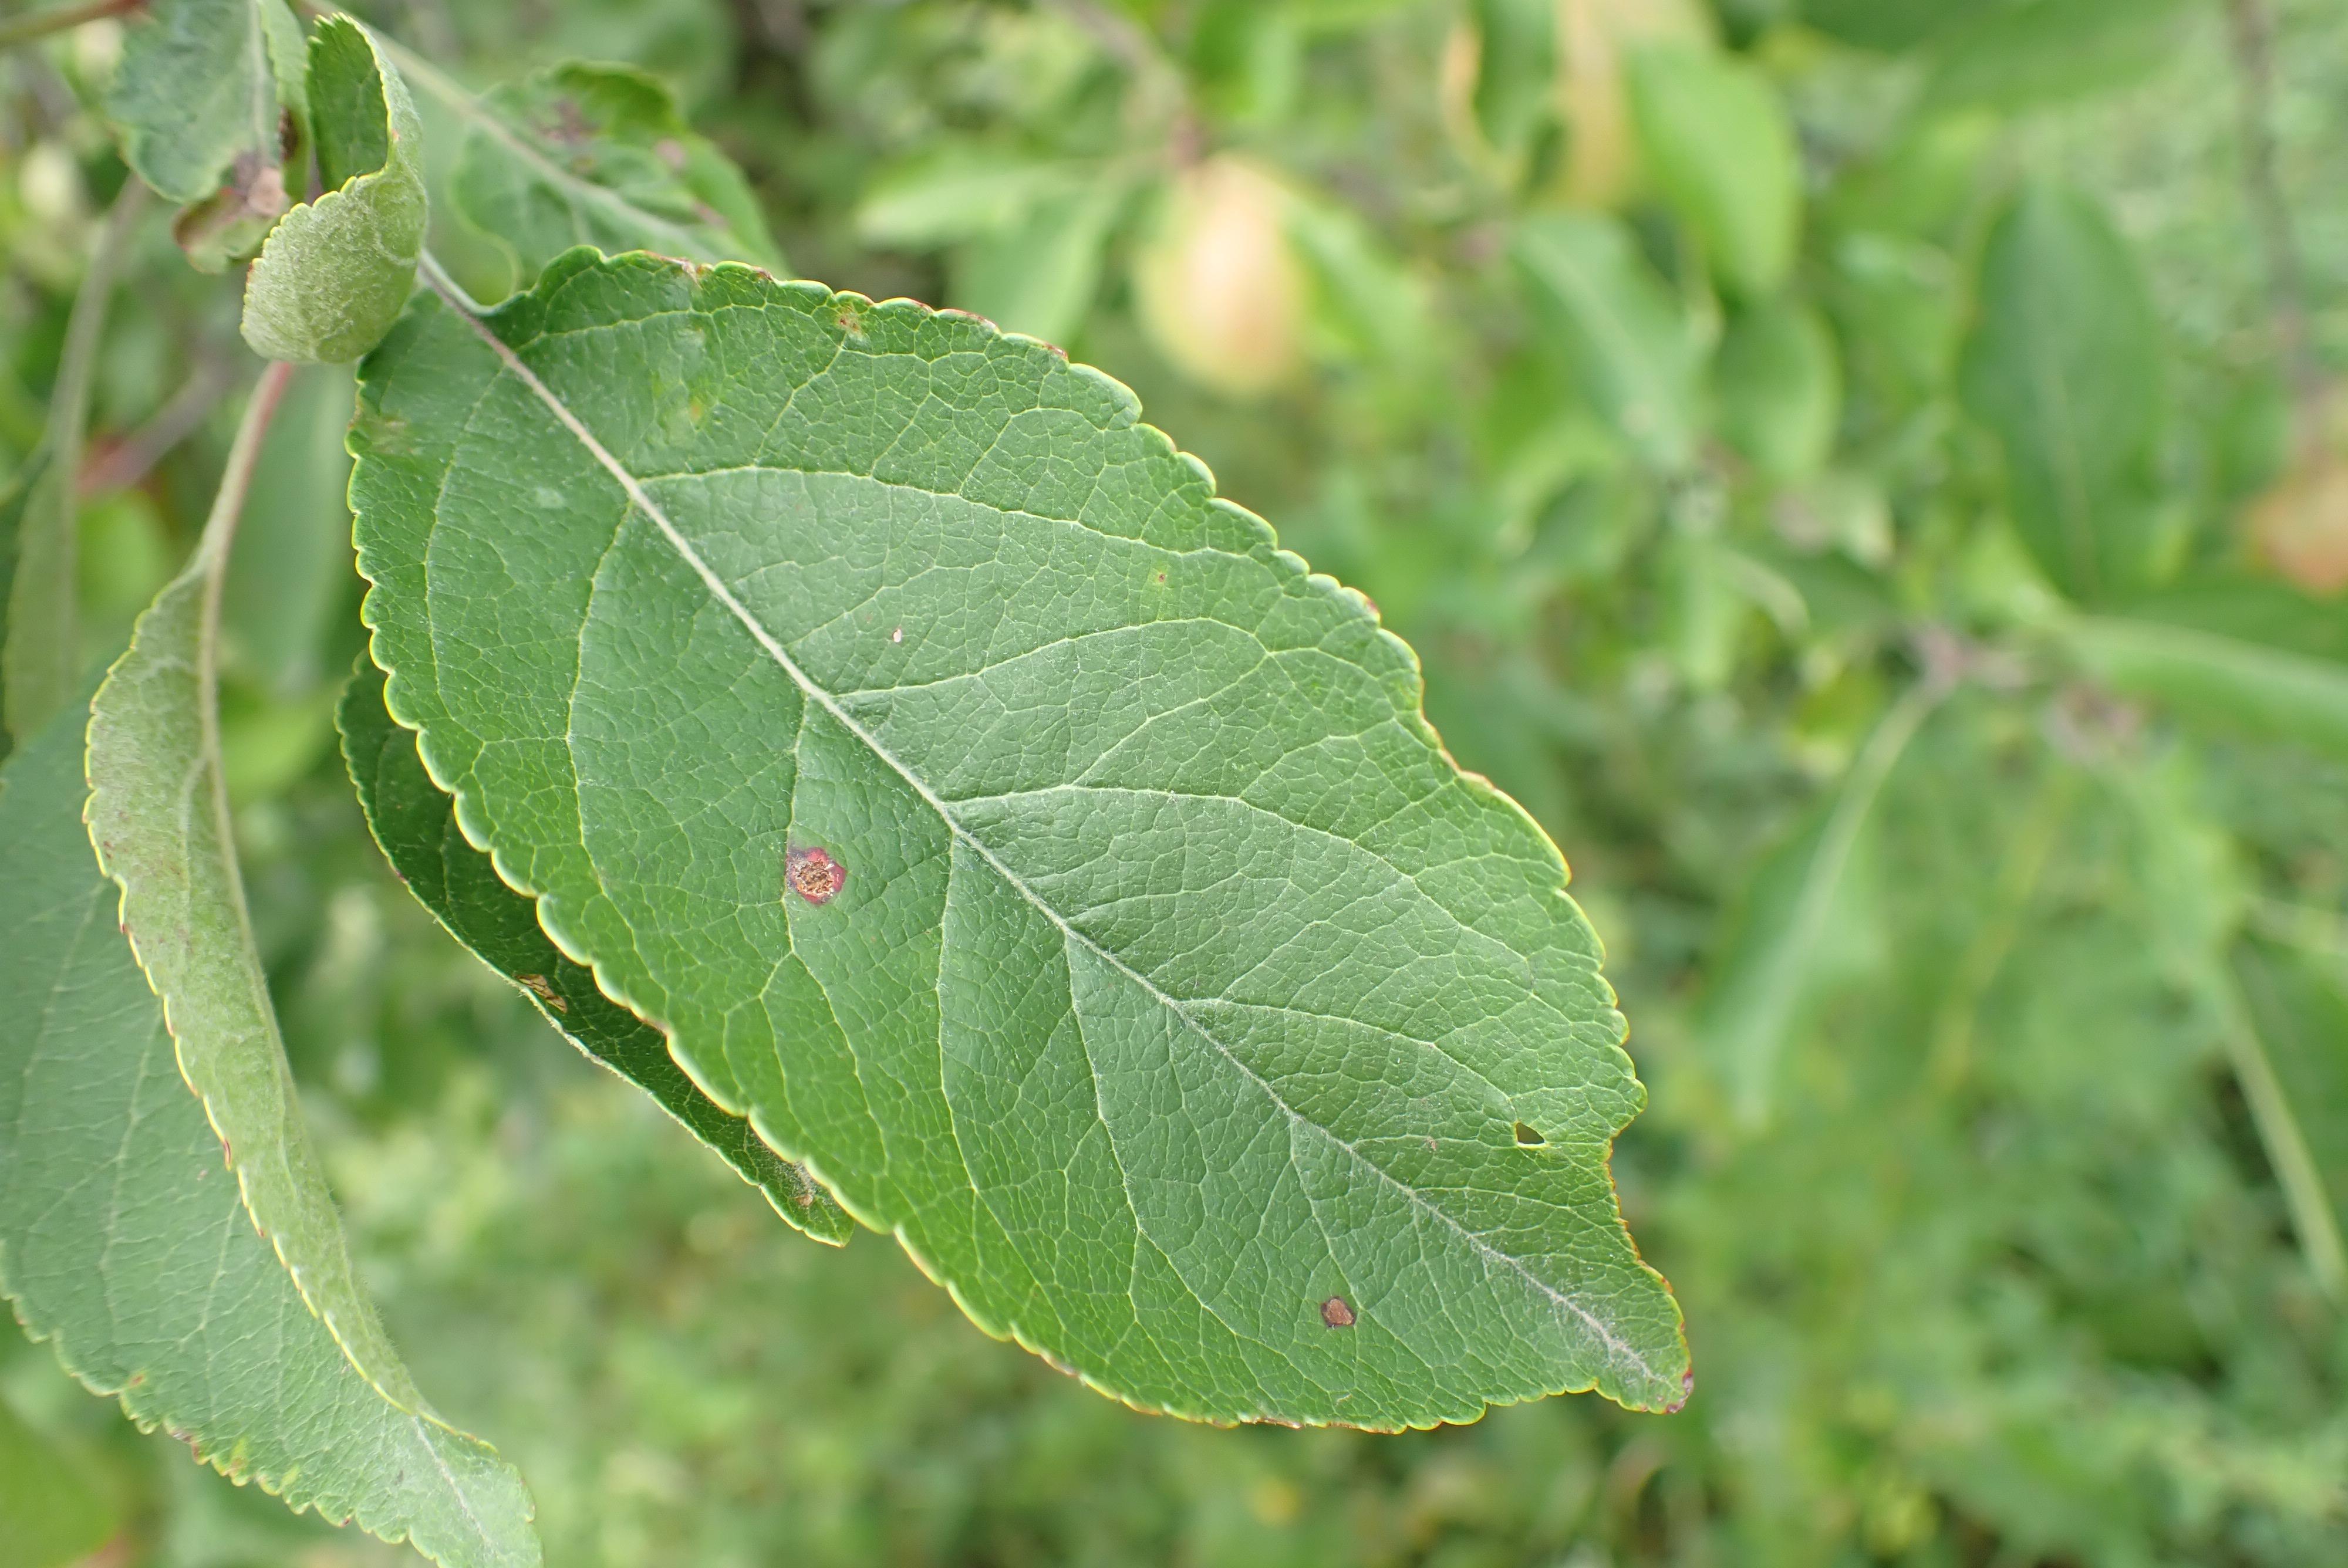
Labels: frog_eye_leaf_spot